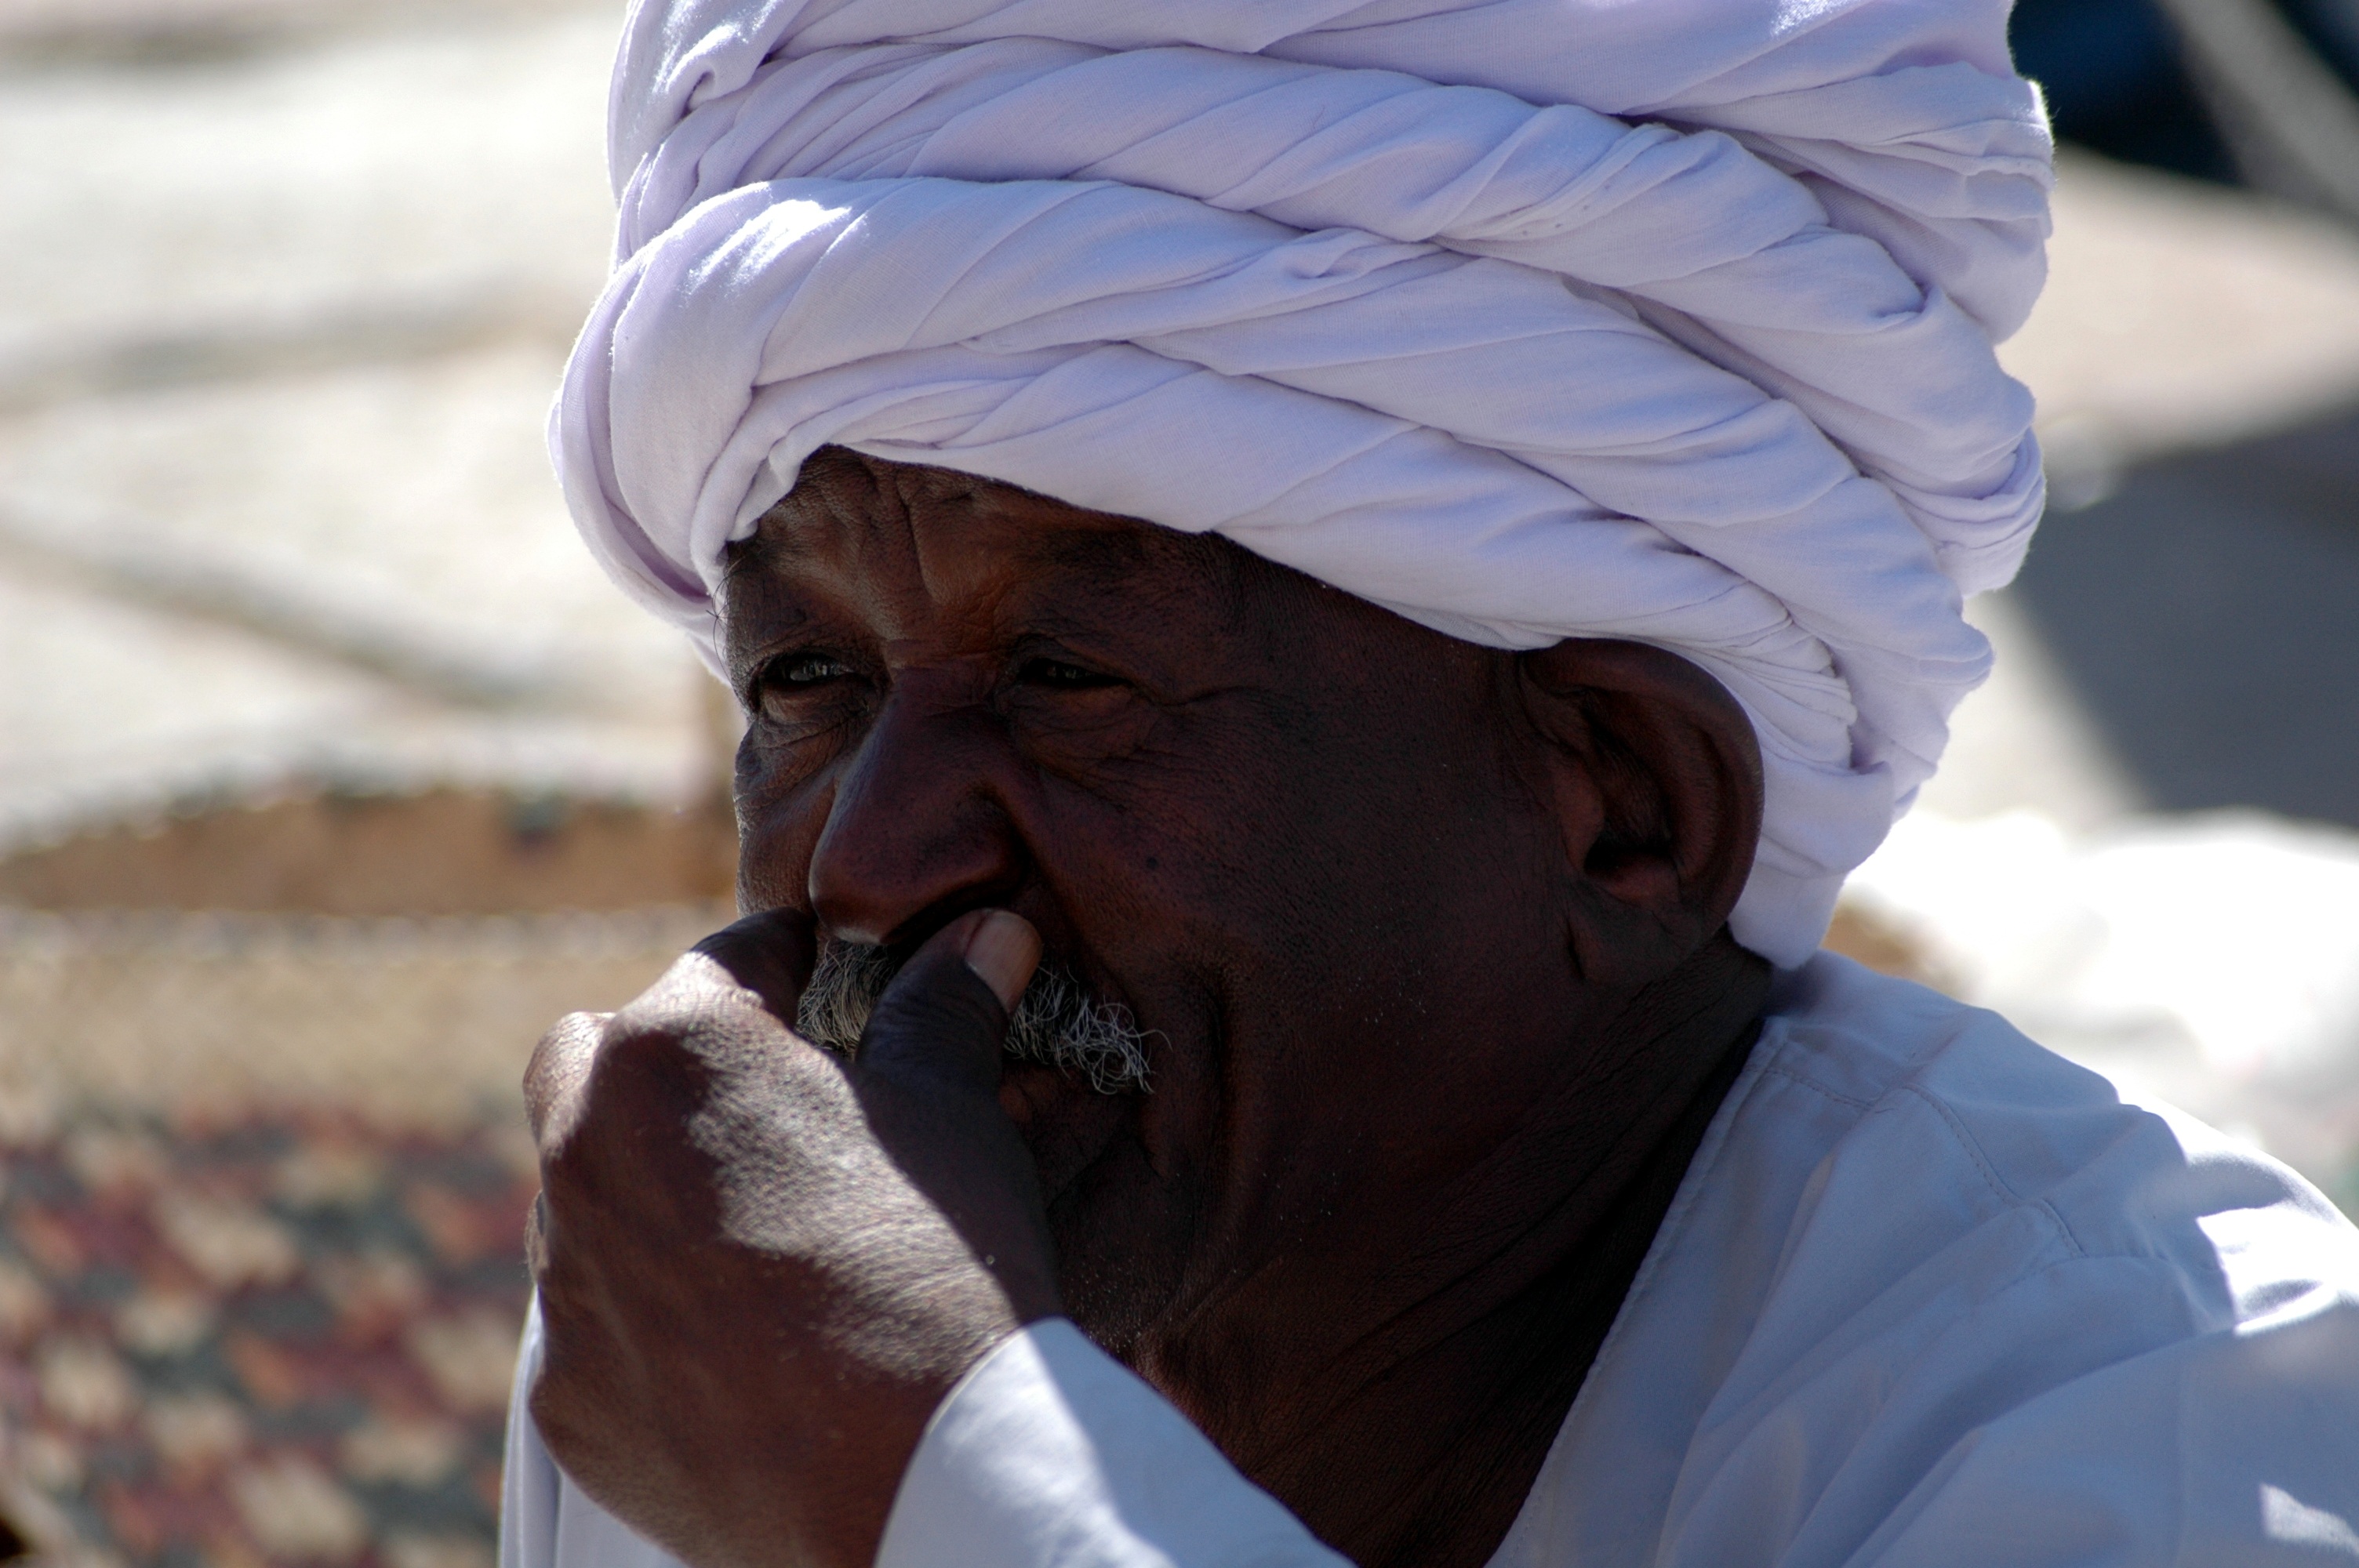
hand, man, person, people, travel, male, portrait, spring, holiday, market, thoughtful, facial expression, turban, egypt, face, head, dealer, facial hair